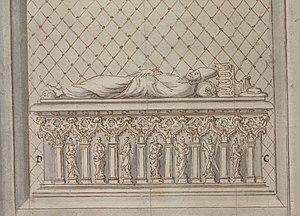
coupe longitudinale de Saint-Martial de Limoges et tombeau du cardinal d'Aigrefeuille, extrait des papiers de Montfaucon.
Guillaume d'Aigrefeuille l'Ancien, dit le cardinal de Saragosse, né dans le diocèse de Limoges, au lieu de La Font, en Limousin, est le second fils de Guillaume d'Aigrefeuille et d’Aigline de Tudeils, le frère d'Aymar d'Aigrefeuille, maréchal de la Cour pontificale d'Avignon, et du cardinal Faydit d'Aigrefeuille, l'oncle du cardinal Guillaume d'Aigrefeuille le Jeune.